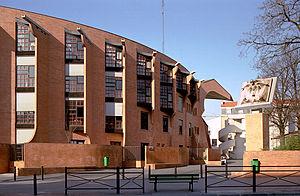
Collège Elsa Triolet à Saint-Denis (93), France
Ricardo Porro est un architecte, peintre et sculpteur franco-cubain né le 3 novembre 1925 à Camagüey et décédé le 25 décembre 2014 à Paris.